Jincheng Plaza station

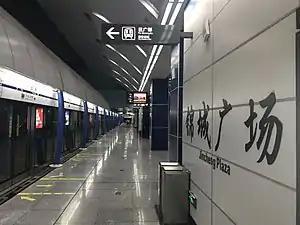

Jincheng Plaza is a station on Line 1 of the Chengdu Metro in China. It serves the New Century Global Center, the world's largest building measured by floor space.